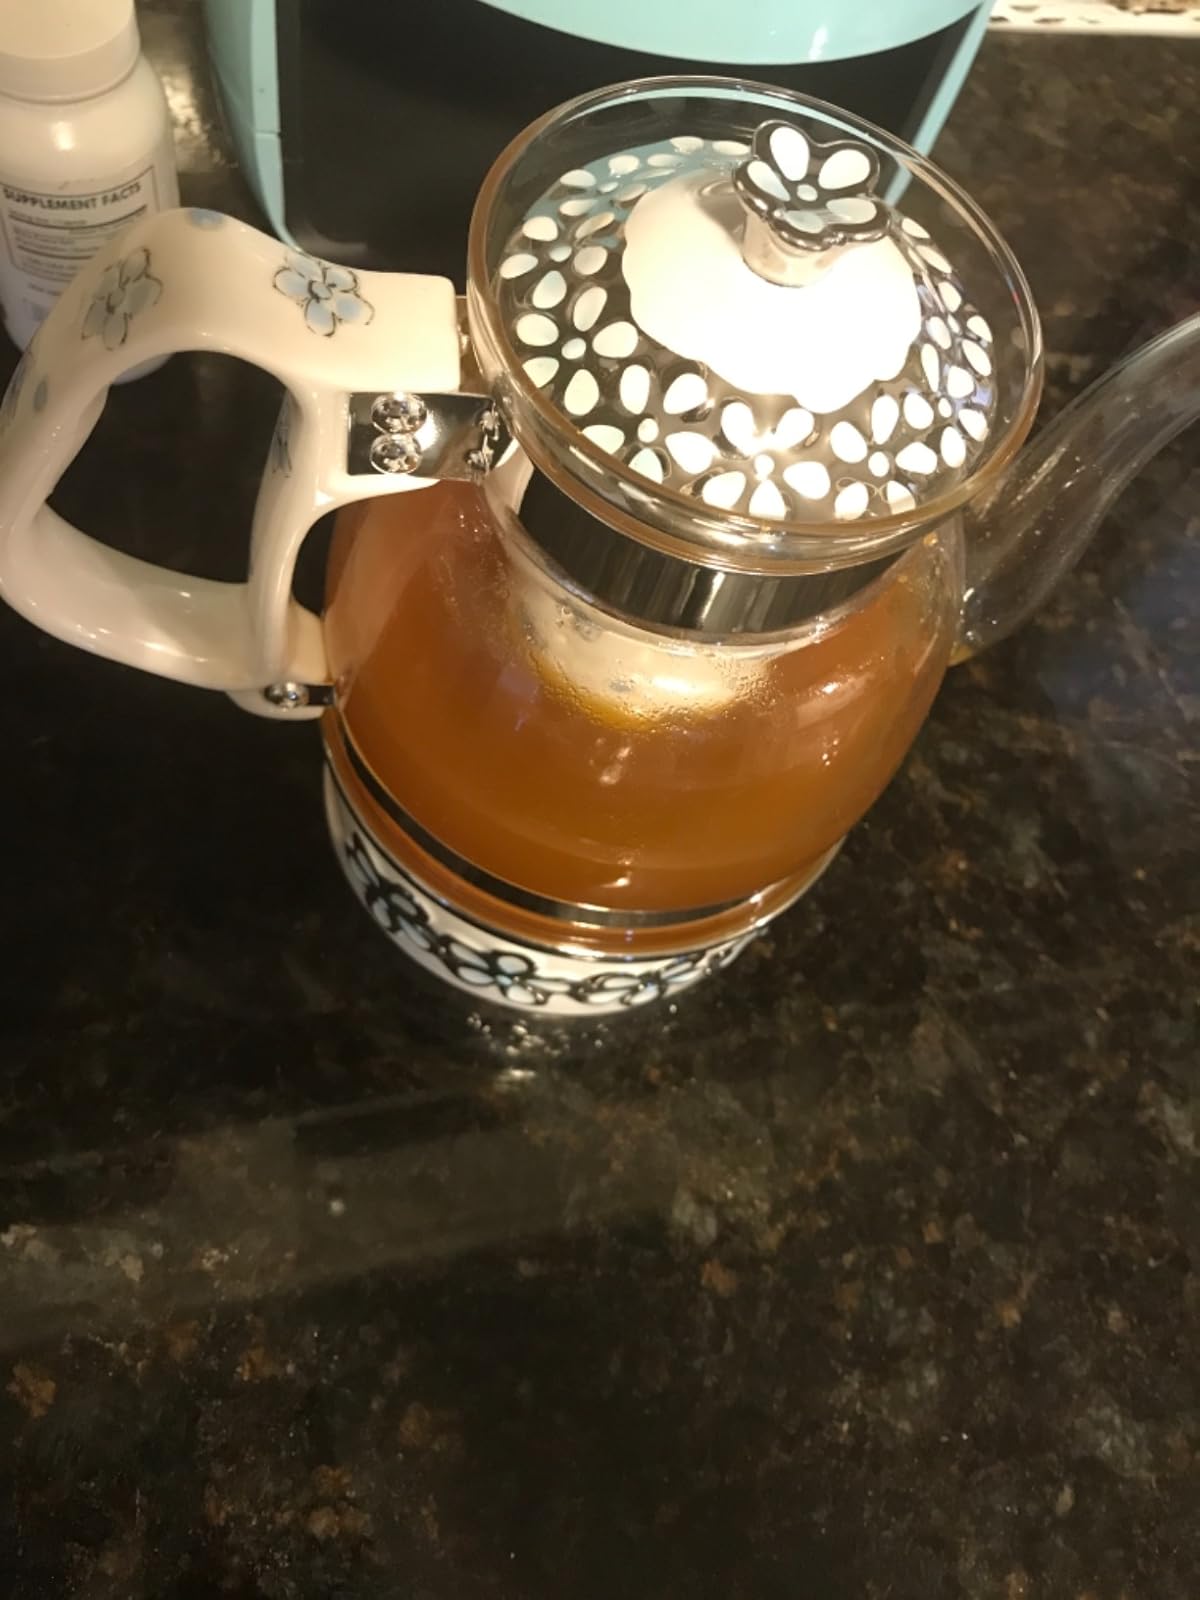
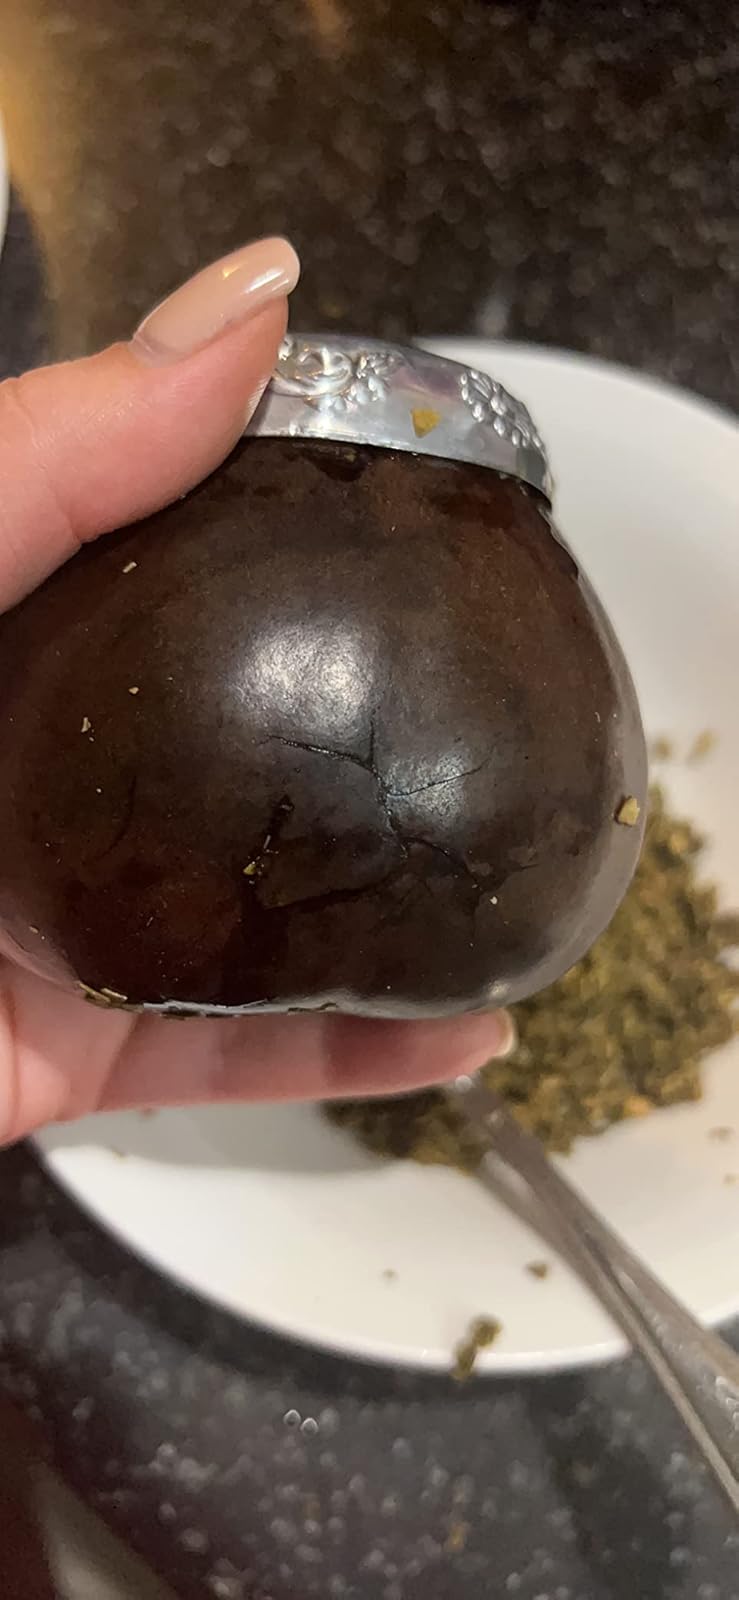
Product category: items_tea
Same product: no